Rashid Khan

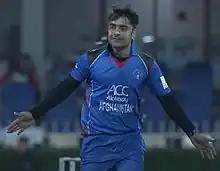
Khan in 2018

He made his One Day International (ODI) debut for Afghanistan against Zimbabwe on 18 October 2015. He made his Twenty20 International (T20I) debut, also against Zimbabwe, on 26 October.